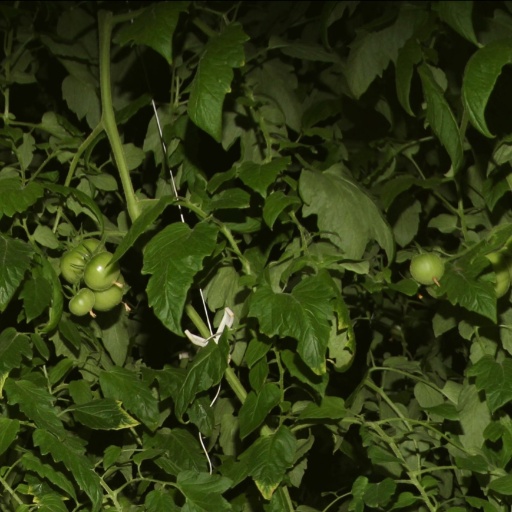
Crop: tomato